Facial Angles (Camper)

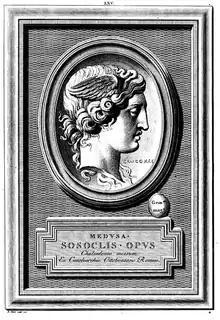
The "monstrous" Medusa with 100 degree facial angle

Camper's work was later quoted again and again, and his engraved drawings were used to prove that he had tried to show a hierarchy of facial angles from the orangutan to the European, but this was never part of either of the two lectures. In fact, he was only trying to help artists make better portraits, and remarked that of all the great masters of art that can be observed in engravings such as Rubens, van Dyk, and Jordaans only the Haarlemmer Cornelis Visscher had ever been able to draw the head of a Moor correctly.